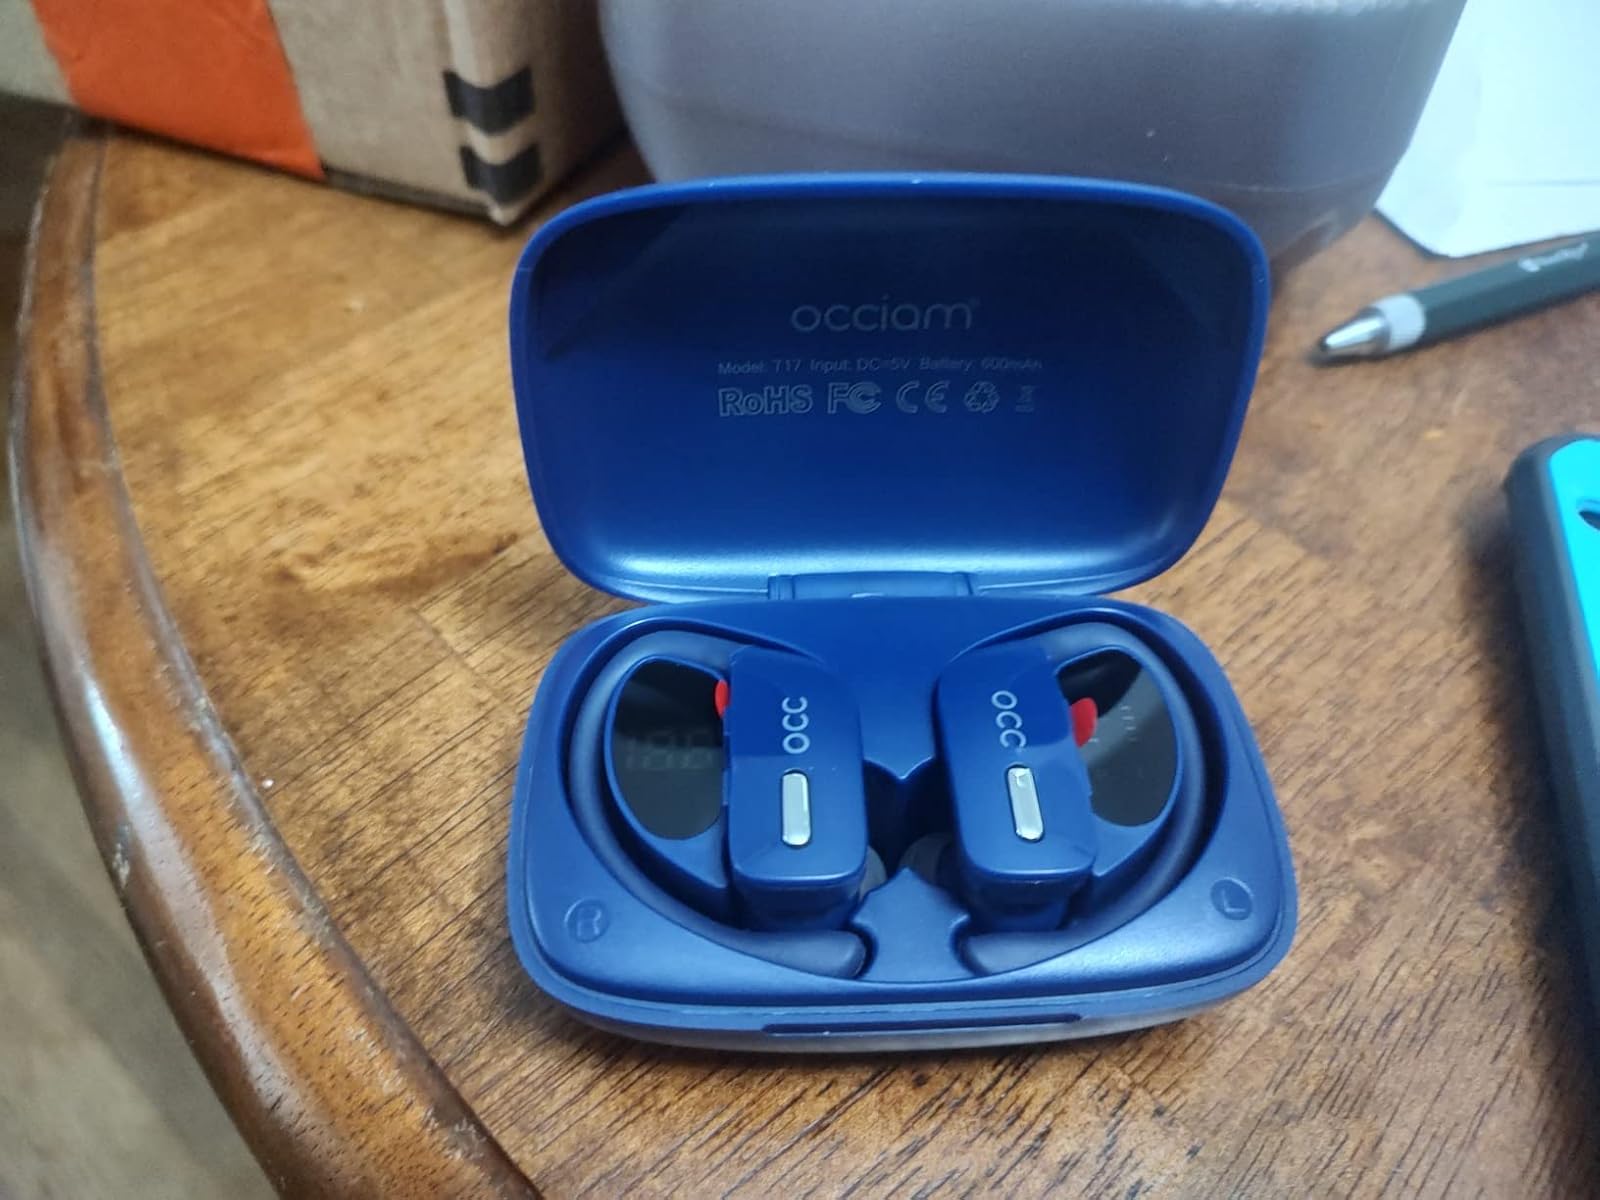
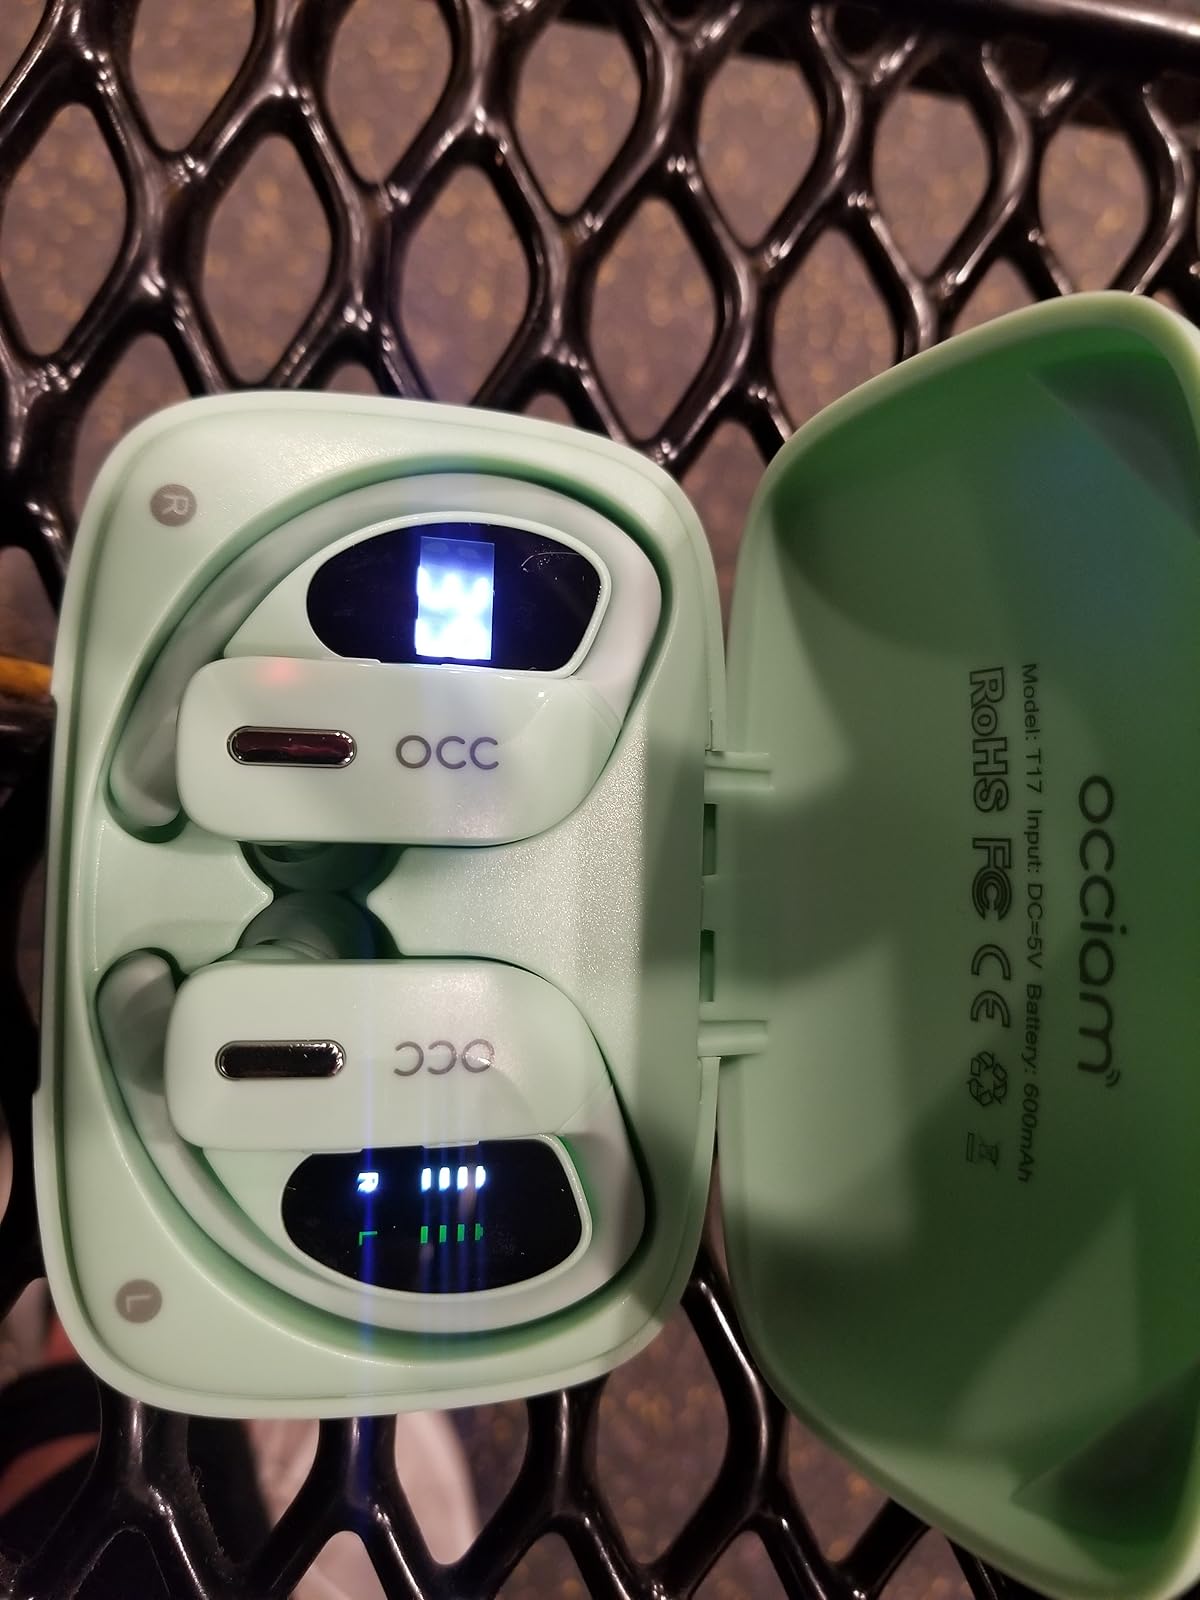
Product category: earbuds
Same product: no